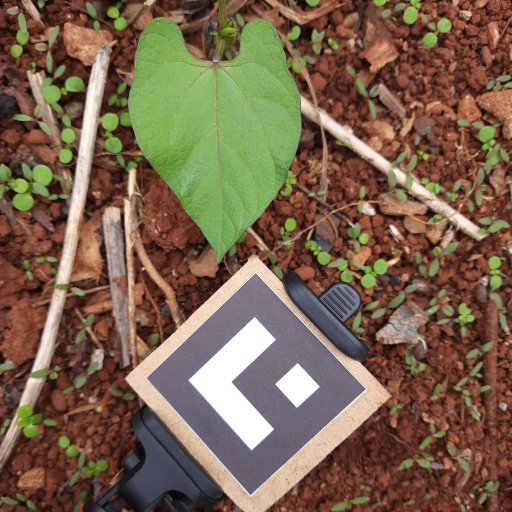
Observations: wavy surface, no eating holes, under shade